Ramón Subercaseaux Vicuña

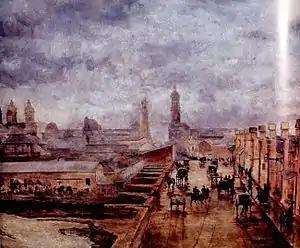
An Old Masonry Bridge (1875)

During this period, he also took private art lessons from the German-born painter Ernesto Kirchbach, second Director of the in Santiago. He finally decided to give up law and became largely self-taught in drawing and oil painting. That same year, he went to Rome where he took classes from the Spanish painter, José García Ramos.